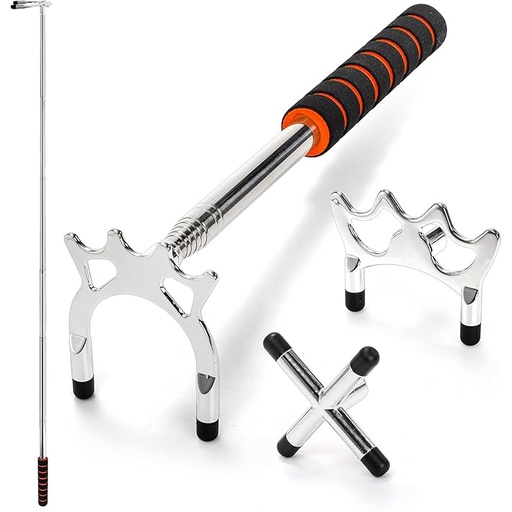
Retractable Billiards Cue Bridge, Snooker Pool Cue Bridge Stick, Billiards Cue Rest with 3 Pieces Removable Brass Bridge Head, Billiards Table Accessories for Pool Table, Game, Competition
About This Value Pack: You will receive 1 piece of retractable billiards cue bridge and 3 pieces of removable brass bridge heads. This cue allows you to extend from 14 inch to 62 inch, suitable for most kinds of billiard cues. Adjustable size can totally meet your daily needs. Removable Bridge Heads: Package includes high, low and cross, 3 types of bridge heads, which can be installed and removed just by rotating. They are all made of brass, with fine polished finish to ensure smooth and easy slide. Rubber feet were placed on the bridge heads to prevent sliding, protecting your pool table and helping you control the route perfectly. High Quality Handle: The handle of the pool bridges is made of high quality stainless steel, sturdy and durable, ensuring maximum durability and strength. A sponge handle cover features a comfortable touch feeling and gives you an easy hold. Provide Various Shot Position: Our brass bridge heads offer you various shooting positions, providing bridge play at every conceivable angle when you are working around or over other balls. You can adjust the stick length, cue height and placement by yourself, truly a huge help when playing pool and you will win a lot of games. Widely Use: Our snooker pool bridge stick can help you in various situations, like when you don't have a good angle or position, or when a shot is beyond your reach. And it is appropriate for using at home, parties, clubs and other occasions.
Brand: Pumtus
Category: Sporting Goods > Indoor Games > Billiards > Billiard Cues & Bridges > Billiard Bridges